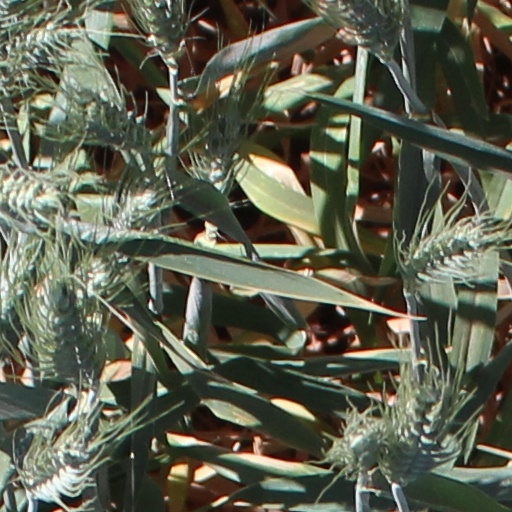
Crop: wheat